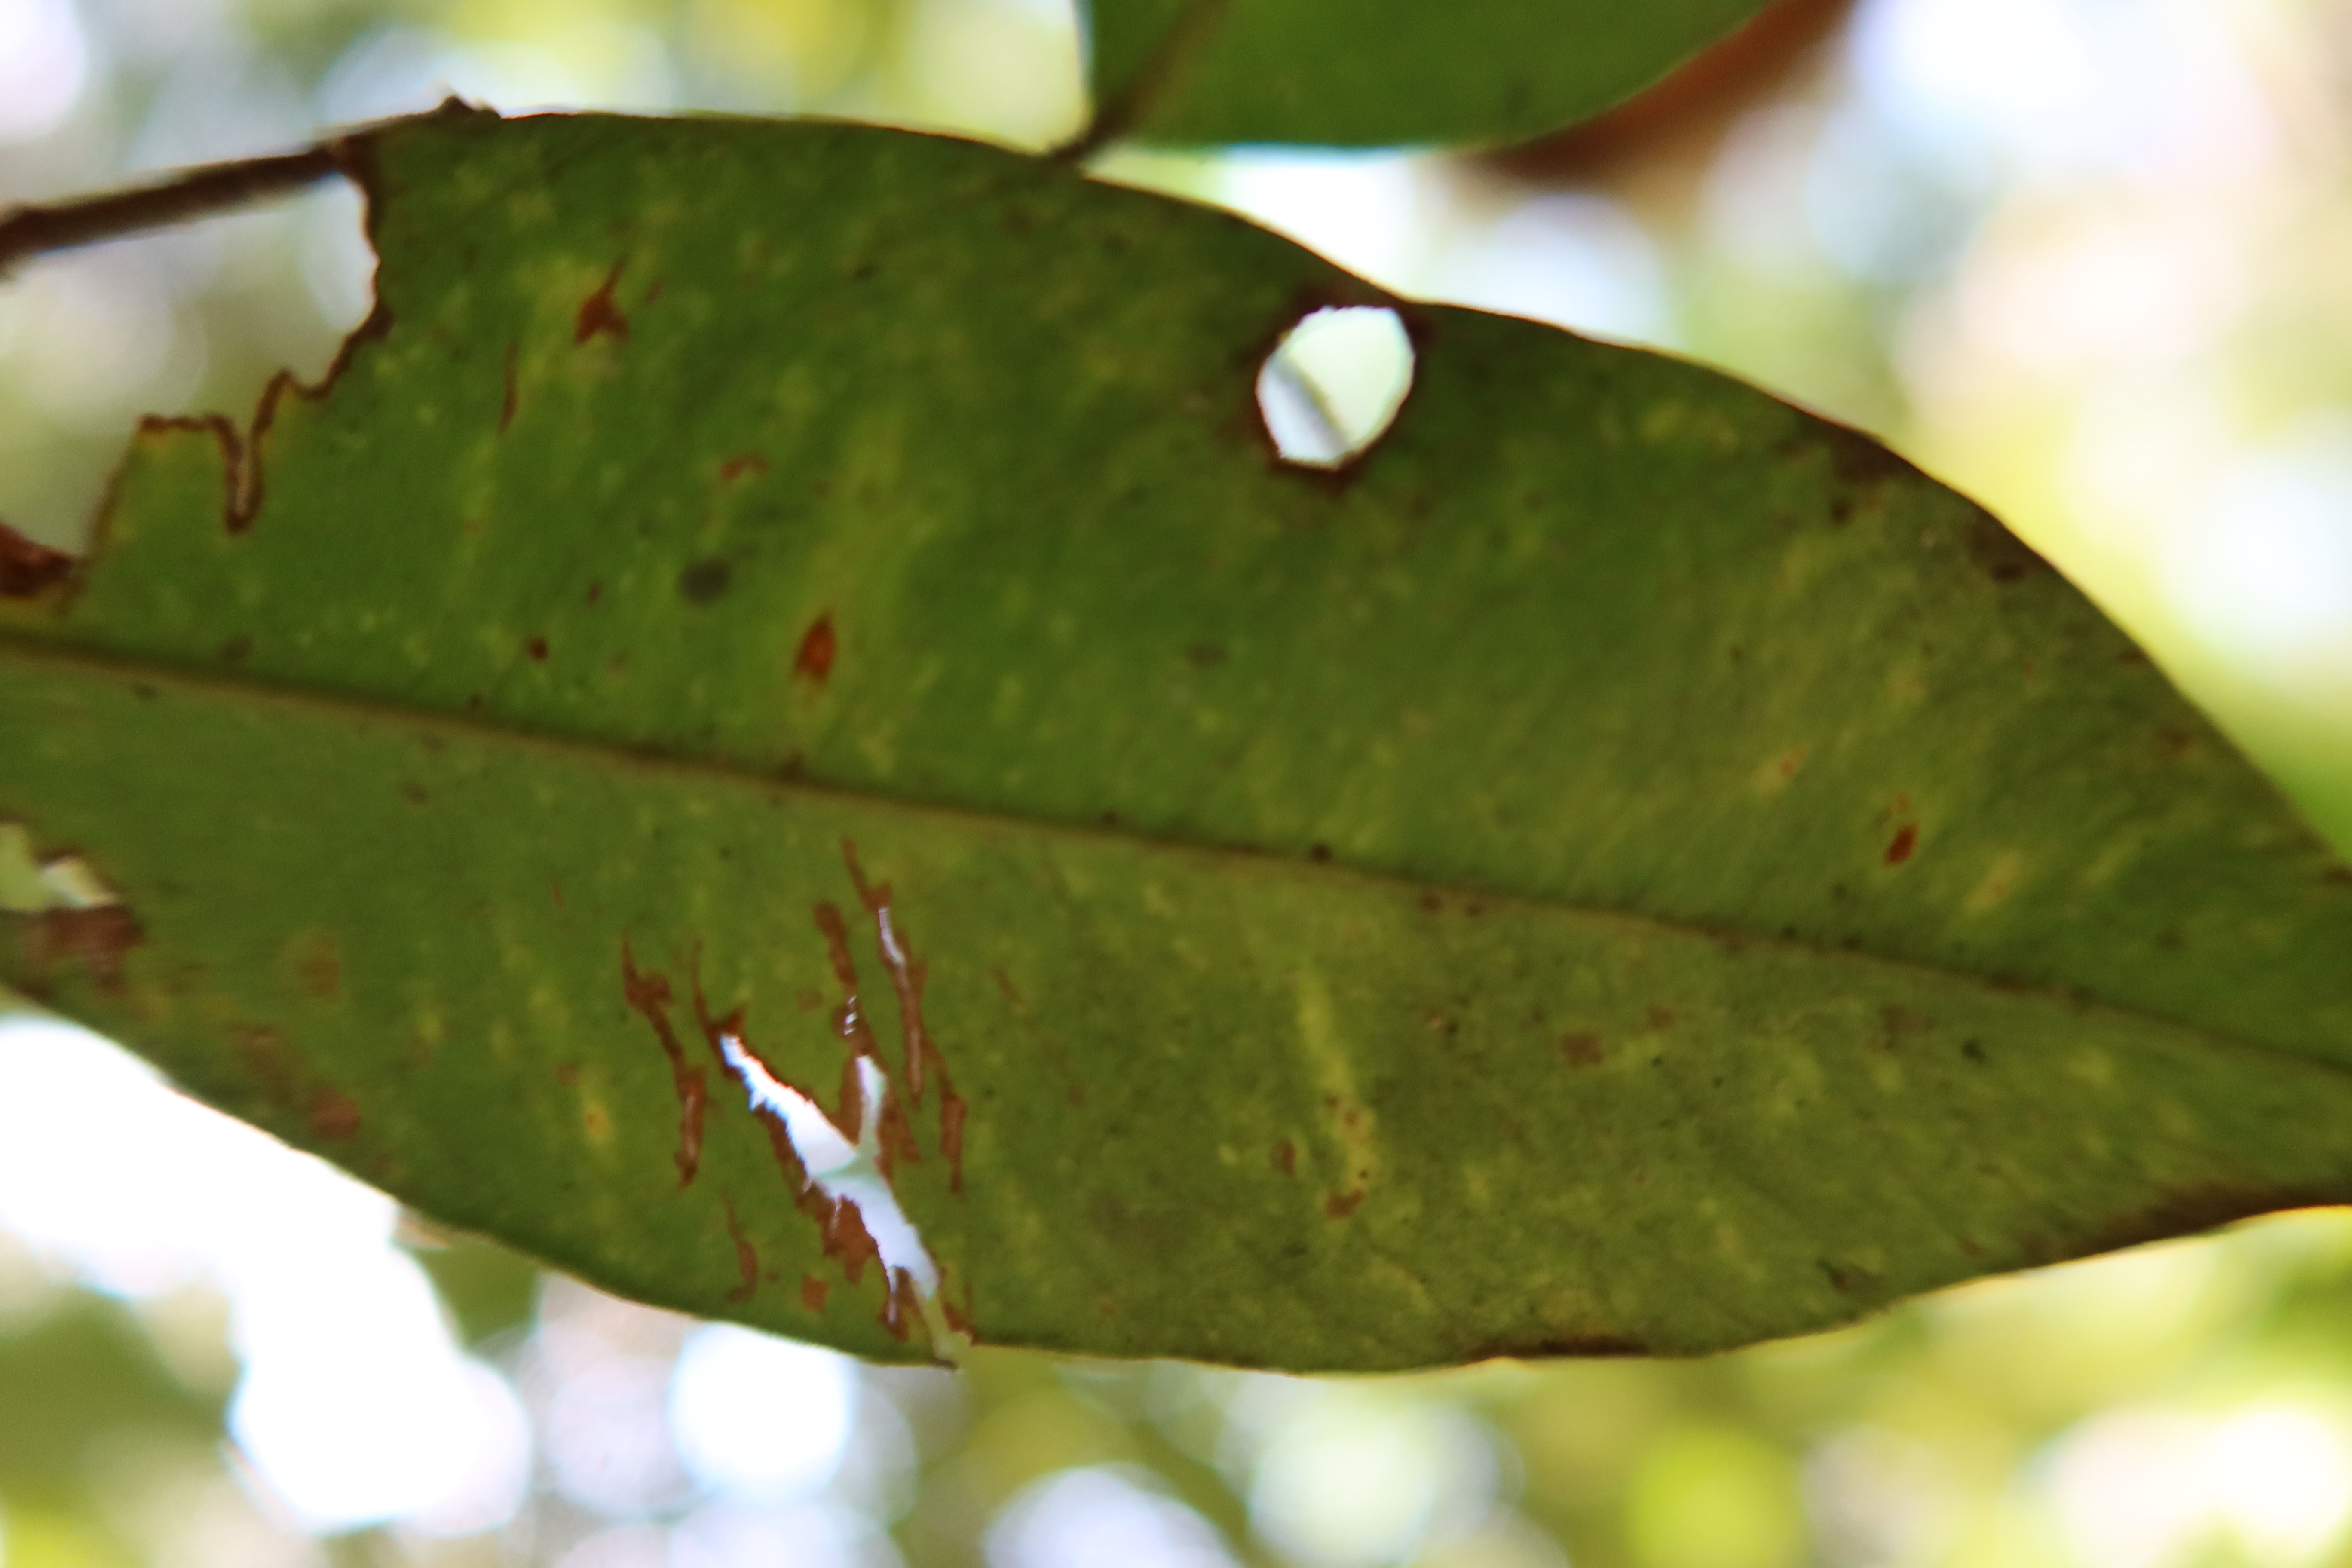
Label: Downy mildew